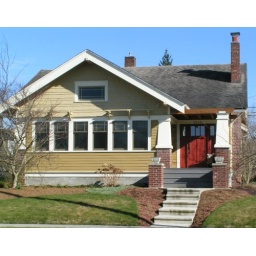
Nice red front door and beautiful ribbon of windows in the front.